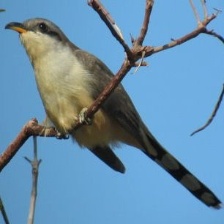
Species: MANGROVE CUCKOO
Scientific name: COCCYZUS MINOR